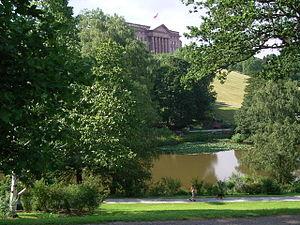
Cassel est une ville universitaire allemande de 205 076 habitants en décembre 2018, située dans le Land de Hesse au bord de la rivière Fulda.